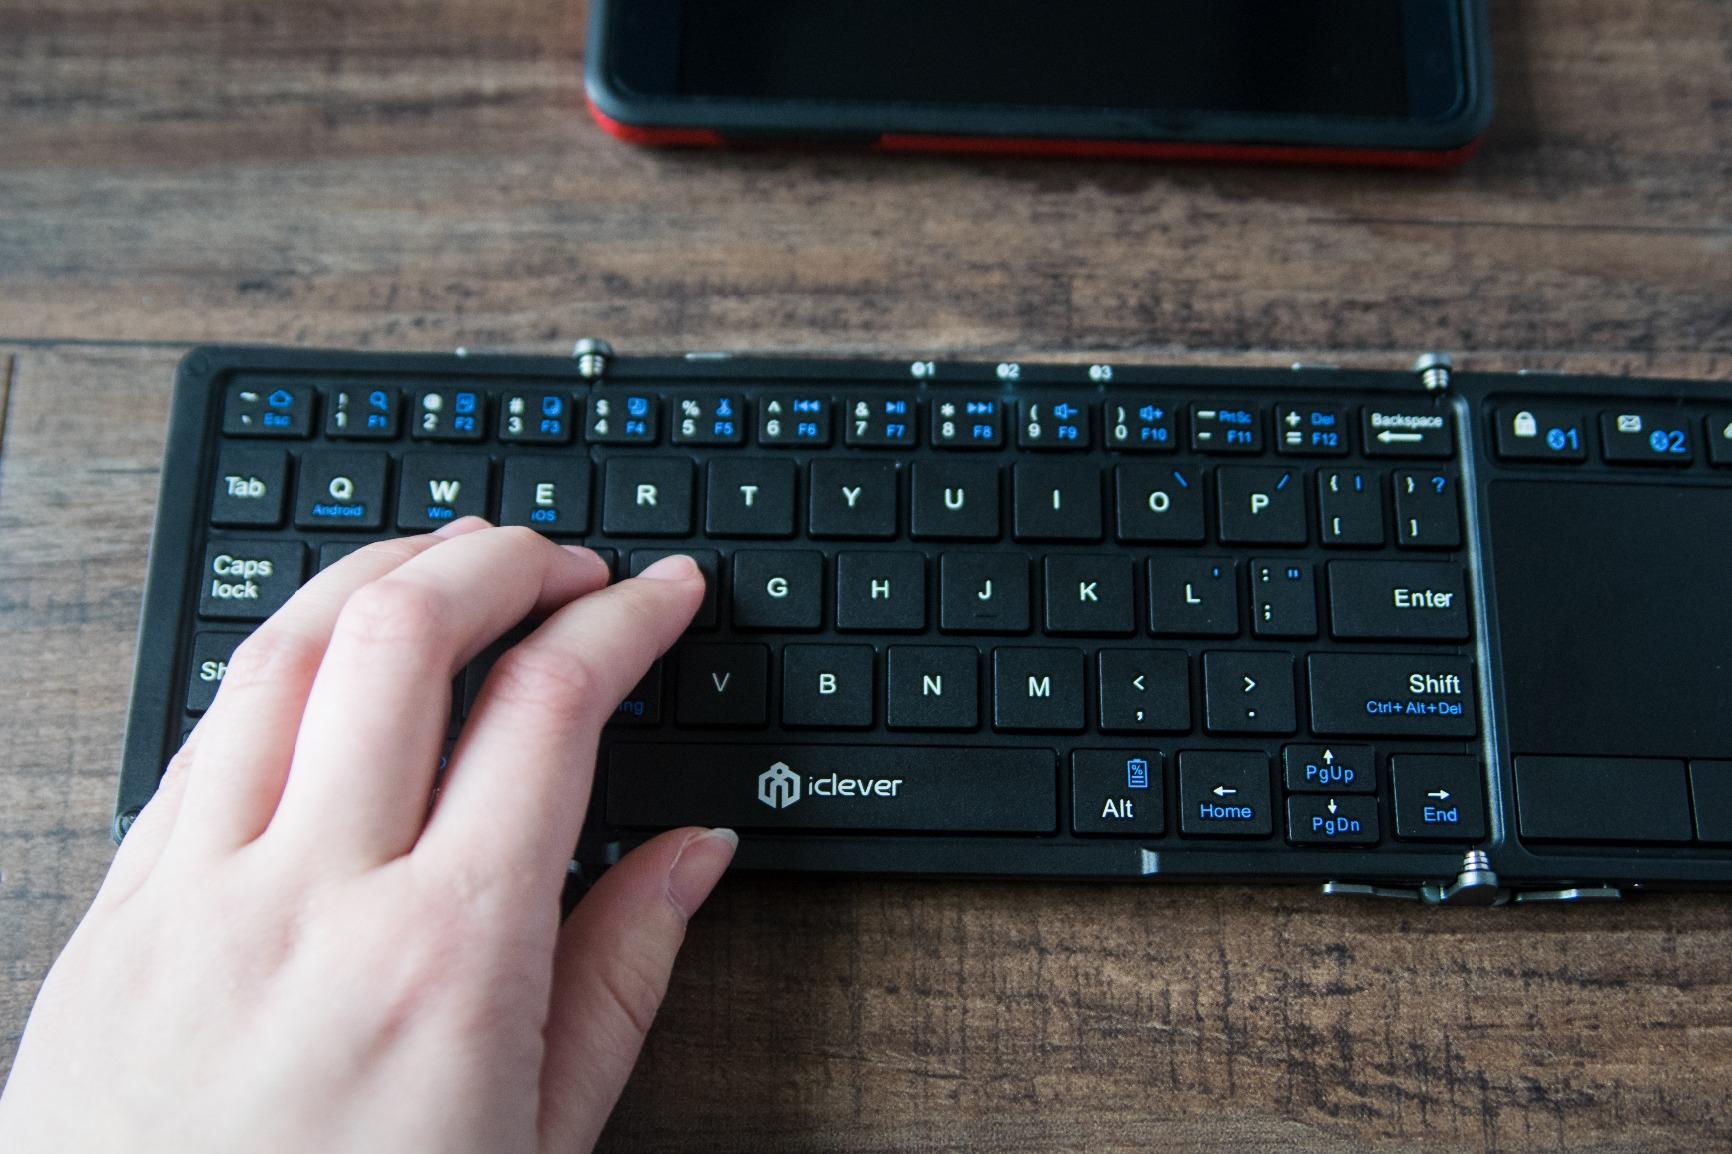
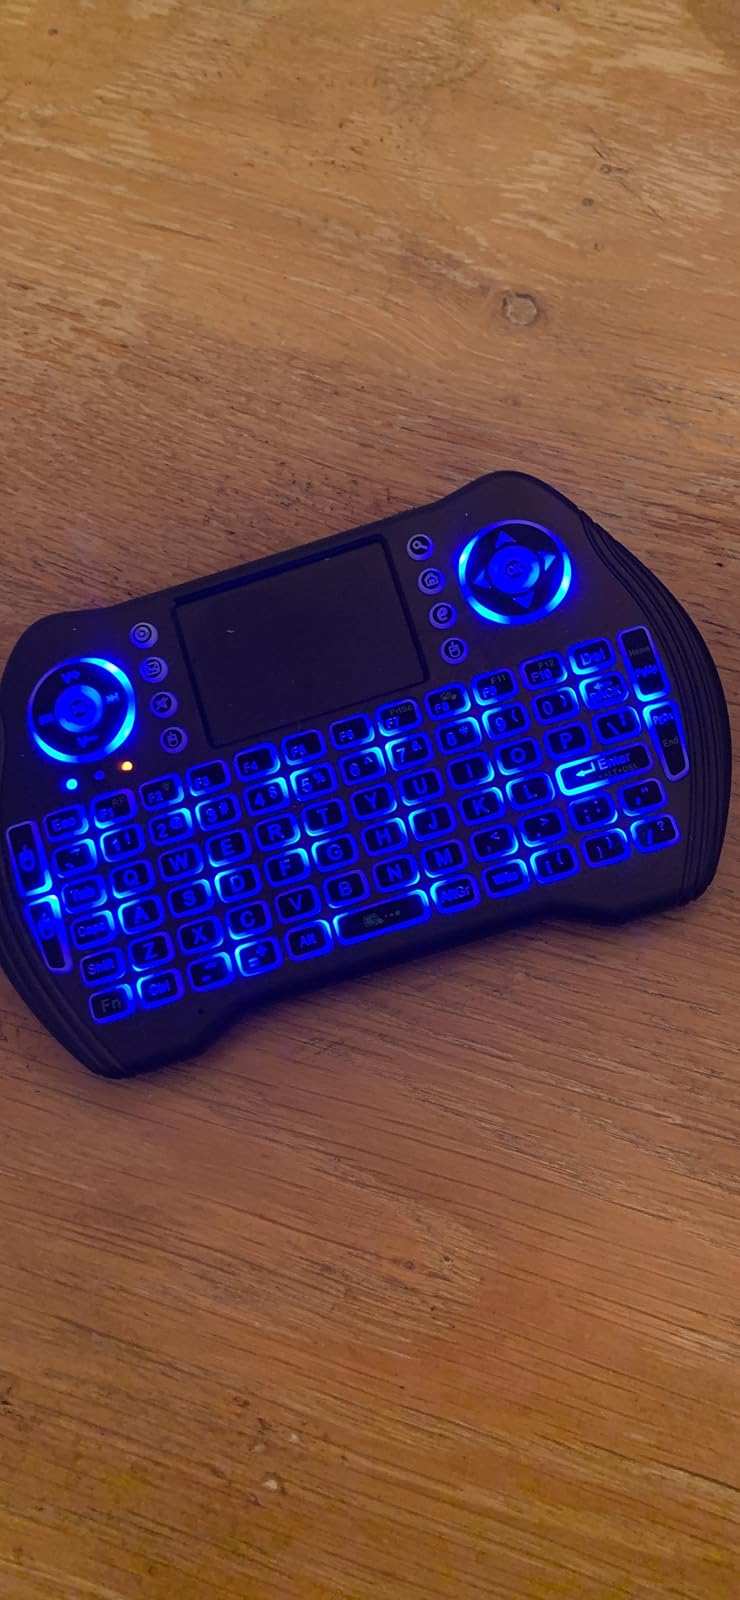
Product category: keyboard
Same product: no